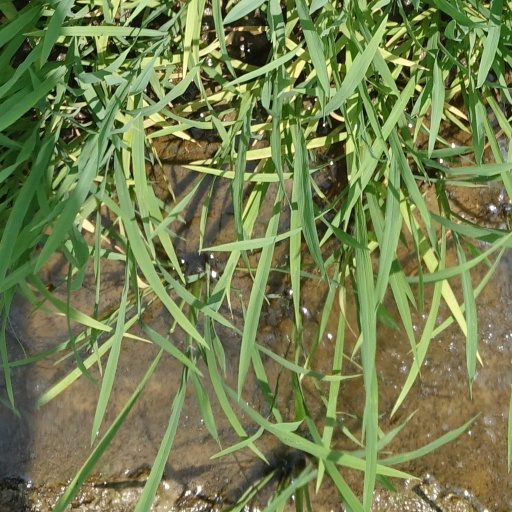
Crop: rice